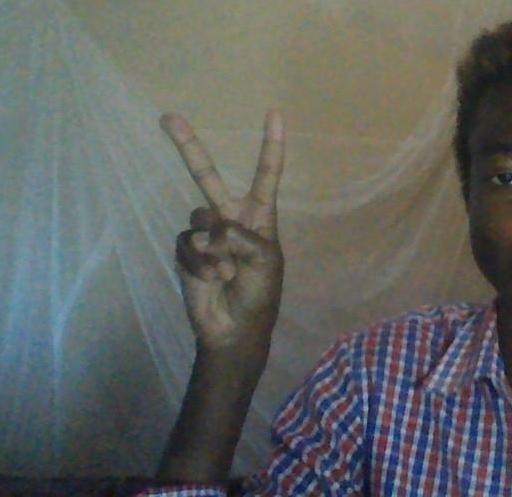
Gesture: peace